Montenegrin First League

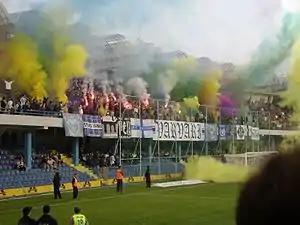
FK Budućnost supporters at Montenegrin Derby game

The main rivalry in the Montenegrin First League is between Budućnost and Sutjeska, often called the Montenegrin Derby. The first edition of the derby in official competitions was played at 1932, and the two clubs have played derbies in the highest-tier competitions of SFR Yugoslavia, FR Yugoslavia and in the Montenegrin First League.